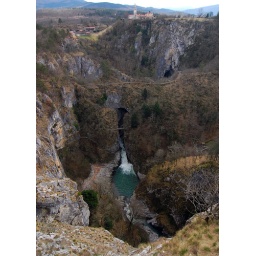
the huge cave where the river &amp;quot;Reka&amp;quot; (Timavo in Italian) enters in the mountains and stays below ground for 30 km...amazing.